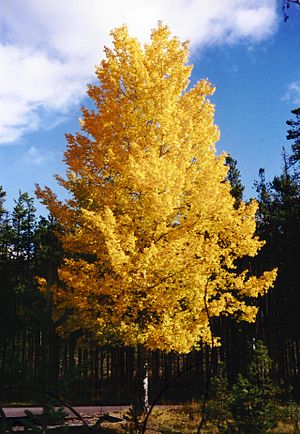
Træ (organisme) / Træers fysiologi / Livsfaser
Et træ er en flerårig plante, der har en tydelig, opret og forveddet stamme, som begynder ved roden, og som bærer grene og dermed blade et stykke over jorden. Det er desuden kendetegnende for disse planter, at de har forveddede skud, som bærer beskyttede knopper. De energioptagende dele sidder i toppen, mens de vand- og mineraloptagende dele sidder i rødderne. De aktive dele har kun kort levetid, men de bliver hele tiden erstattet af nydannede skud, blade og rødder. De ældre dele tjener ikke længere som organer for optagelse, men de har stadig tykkelsesvækst, sådan at de kan fungere som afstivning og transportvej for planten. Træet bliver formet af de nydannede skuds vækstretning, forvedningen af cellerne og den fortsatte celledeling i vækstlaget lige under barken. Træet kan leve i århundreder eller årtusinder på trods af en konstant tiltagende mængde af dødt kerneved, fordi et tyndt lag af levende ved klarer opgaver som transport, oplagring og stofskifte.